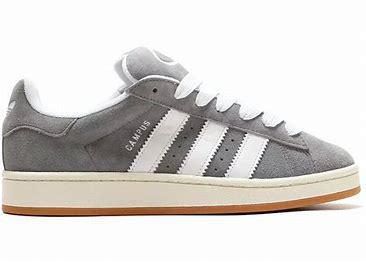
Brand: Adidas
Model: Campus 00S